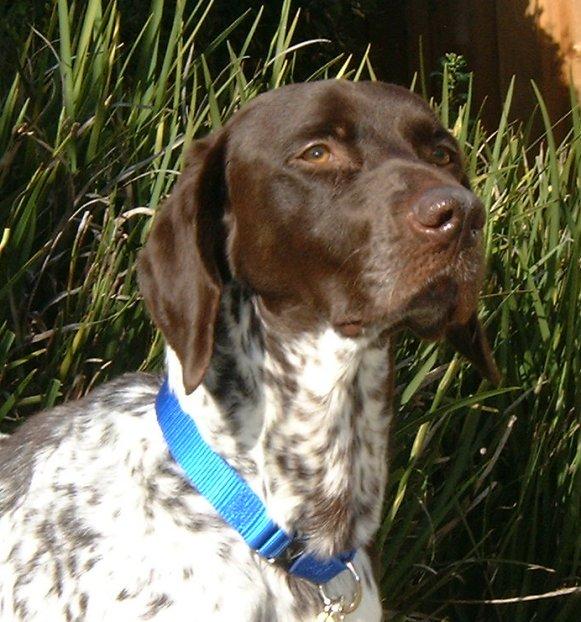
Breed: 211-n000059-German_short_haired_pointer